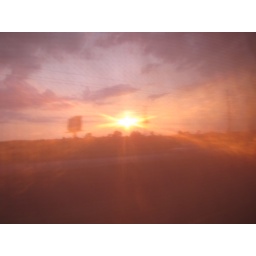
The screen over the bus window was down. This was when I first noticed what a beautiful day it was.